Archery at the 2021 Summer World University Games

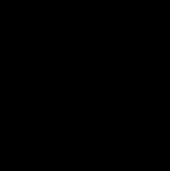

Archery was contested at the 2021 Summer World University Games from 27 to 31 July at the Shuangliu Modern Pentathlon Centre in Shuangliu District, Chengdu China.